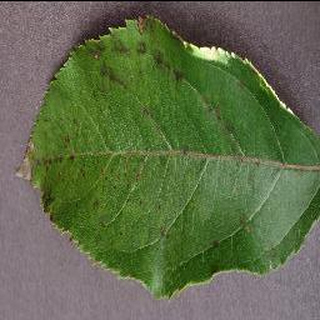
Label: apple_apple_scab